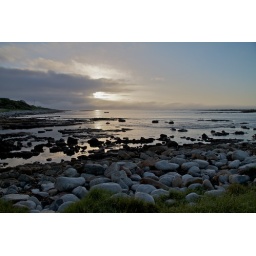
Sunset in Kommetjie, Cape Town with fisherman's boat in the distance and a typical thick cloud moving in from the south.